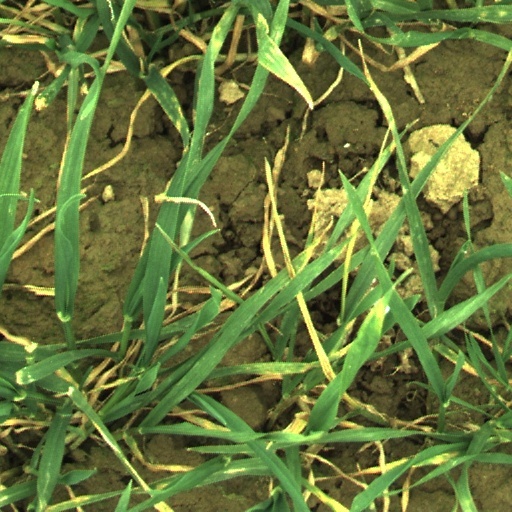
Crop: wheat